List of Pennsylvania Scenic Byways

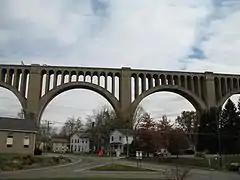
The Viaduct Valley Way Scenic Byway passing under the Tunkhannock Viaduct

The Viaduct Valley Way Scenic Byway follows PA 92 between Tunkhannock, Wyoming County and Lanesboro, Susquehanna County. The byway provides access to two railroad viaducts, the Starrucca Viaduct and the Tunkhannock Viaduct, along with the Susquehanna County Historical Society Museum and The Florence Shelly Preserve.